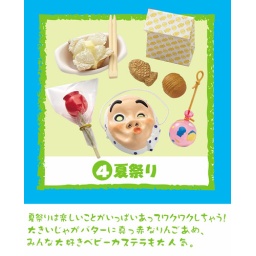
don't have original box still in plastic bag.